Large igneous province

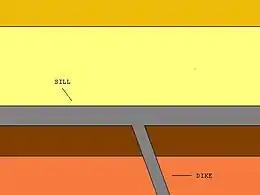
Illustration showing a vertical dike and a horizontal sill.

Seven pairs of hotspots and LIPs located on opposite sides of the earth have been noted; analyses indicate this coincident antipodal location is highly unlikely to be random. The hotspot pairs include a large igneous province with continental volcanism opposite an oceanic hotspot. Oceanic impacts of large meteorites are expected to have high efficiency in converting energy into seismic waves. These waves would propagate around the world and reconverge close to the antipodal position; small variations are expected as the seismic velocity varies depending upon the route characteristics along which the waves propagate. As the waves focus on the antipodal position, they put the crust at the focal point under significant stress and are proposed to rupture it, creating antipodal pairs. When the meteorite impacts a continent, the lower efficiency of kinetic energy conversion into seismic energy is not expected to create an antipodal hotspot.